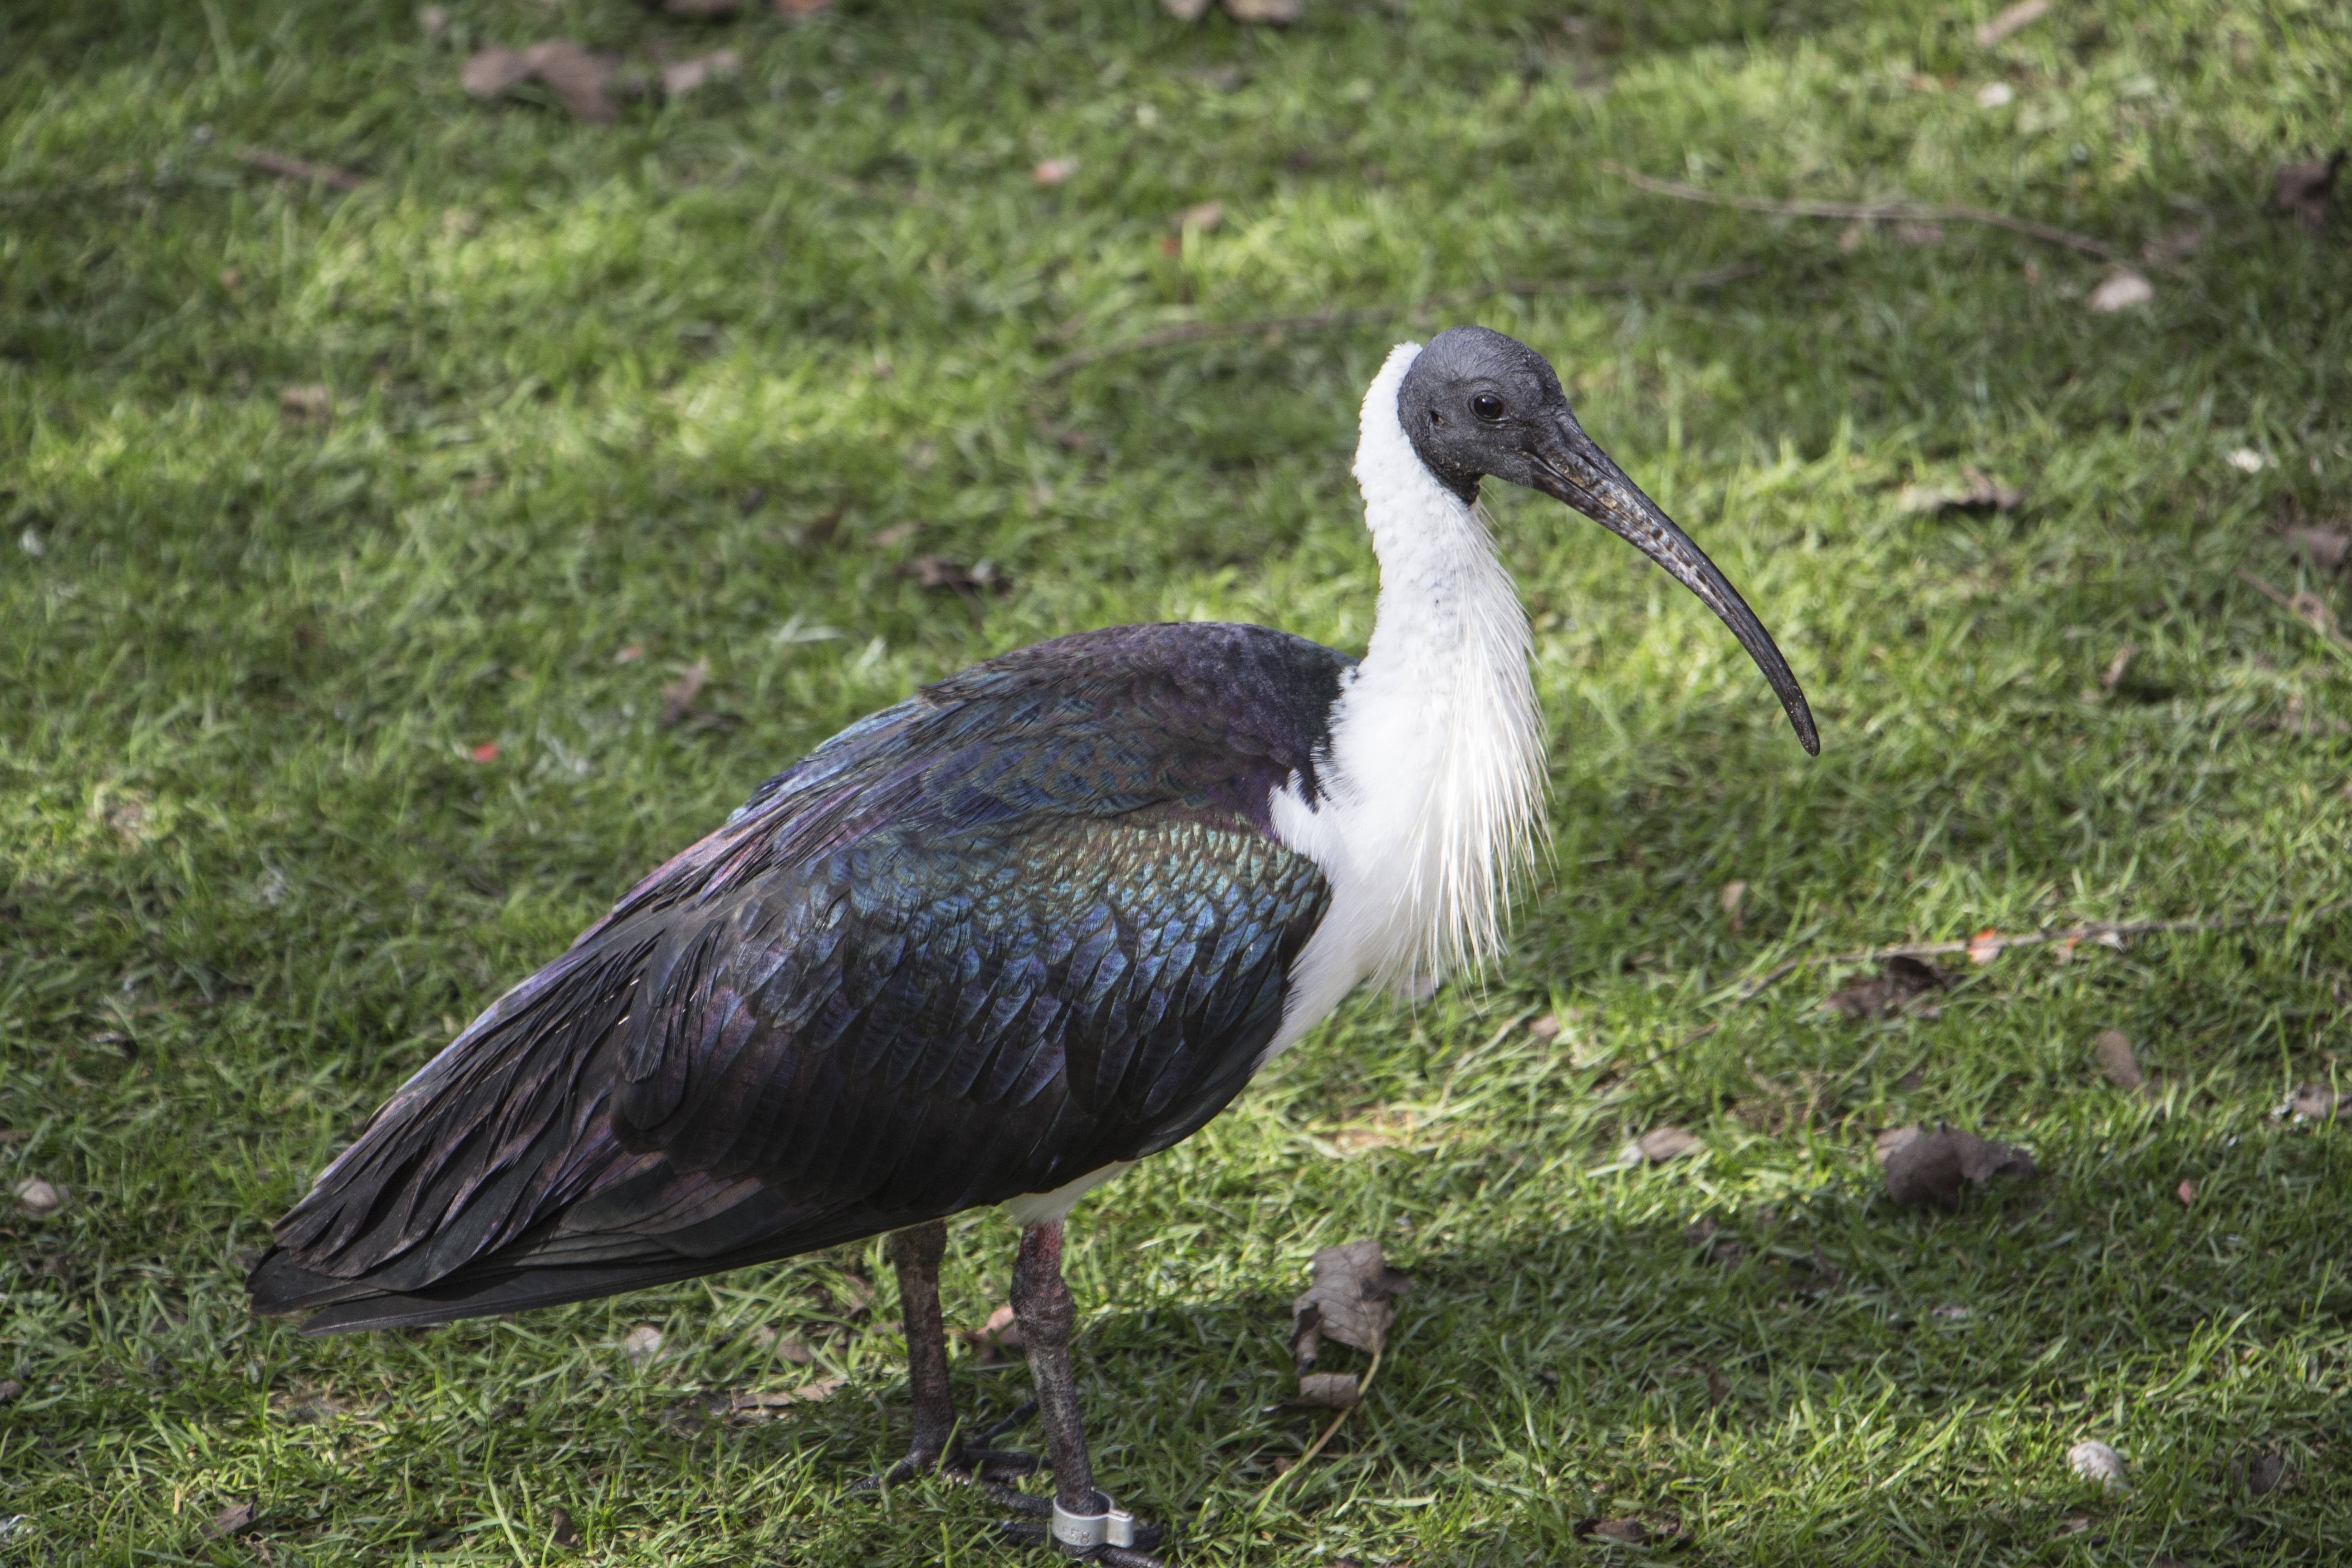
nature, bird, wing, animal, wildlife, wild, zoo, beak, gray, fauna, stork, vertebrate, heron, ibis, white stork, long beak, ciconiiformes, marabou stork